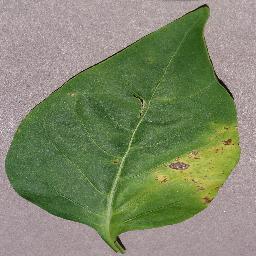
Label: Pepper,_bell___Bacterial_spot